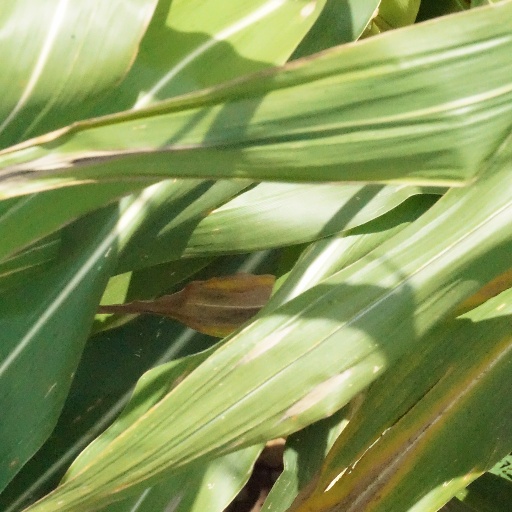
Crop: maize; corn